Cyril Rioli

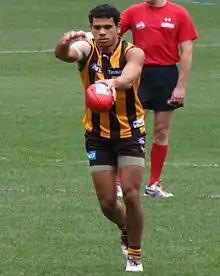
Rioli in 2011

In May, journalist Mike Sheahan proclaimed that Rioli's exploits on the field were being overlooked. He said while Hawthorn as a club was being analysed and dissected, Rioli wasn't getting the recognition he deserved. According to Champion Data, only captain Sam Mitchell had been more effective for Hawthorn at this time in the year. Following 36 consecutive games after being drafted, Rioli tore his hamstring in round 11 2009 against the Sydney Swans. Missing his first regular season match in round 12, he spent a month on the sidelines before returning against North Melbourne in round 15. The Hawks were defeated in all three games he missed. His return was described as a "big boost" for Hawthorn's last-ditch bid to revive its season, after many commentators said the club was suffering a "premiership hangover". Following his return, it was announced that Rioli had re-signed with Hawthorn for a further three years. Hawthorn eventually faltered in the final round of the home and away season, losing to Essendon by 17 points and therefore failing to qualify for the finals. Rioli's season was however, still seen as impressive. In the AFL website's end of year review, it was predicted that he will be considered an elite AFL player in the coming years.